Sandra Morgan

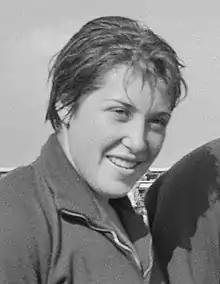
Morgan in 1958

Sandra Anne Morgan (born 6 June 1942), also known by her married name Sandra Beavis, or as Sandra Morgan-Beavis, is an Australian former freestyle swimmer who was part of the gold medal-winning team in the 4×100-metre freestyle relay at the 1956 Summer Olympics in Melbourne. At the age of 14 years and 6 months, she became the youngest Australian to win an Olympic gold medal, a record that was broken by Arisa Trew at the 2024 Paris Olympics.